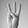
ASL letter: W